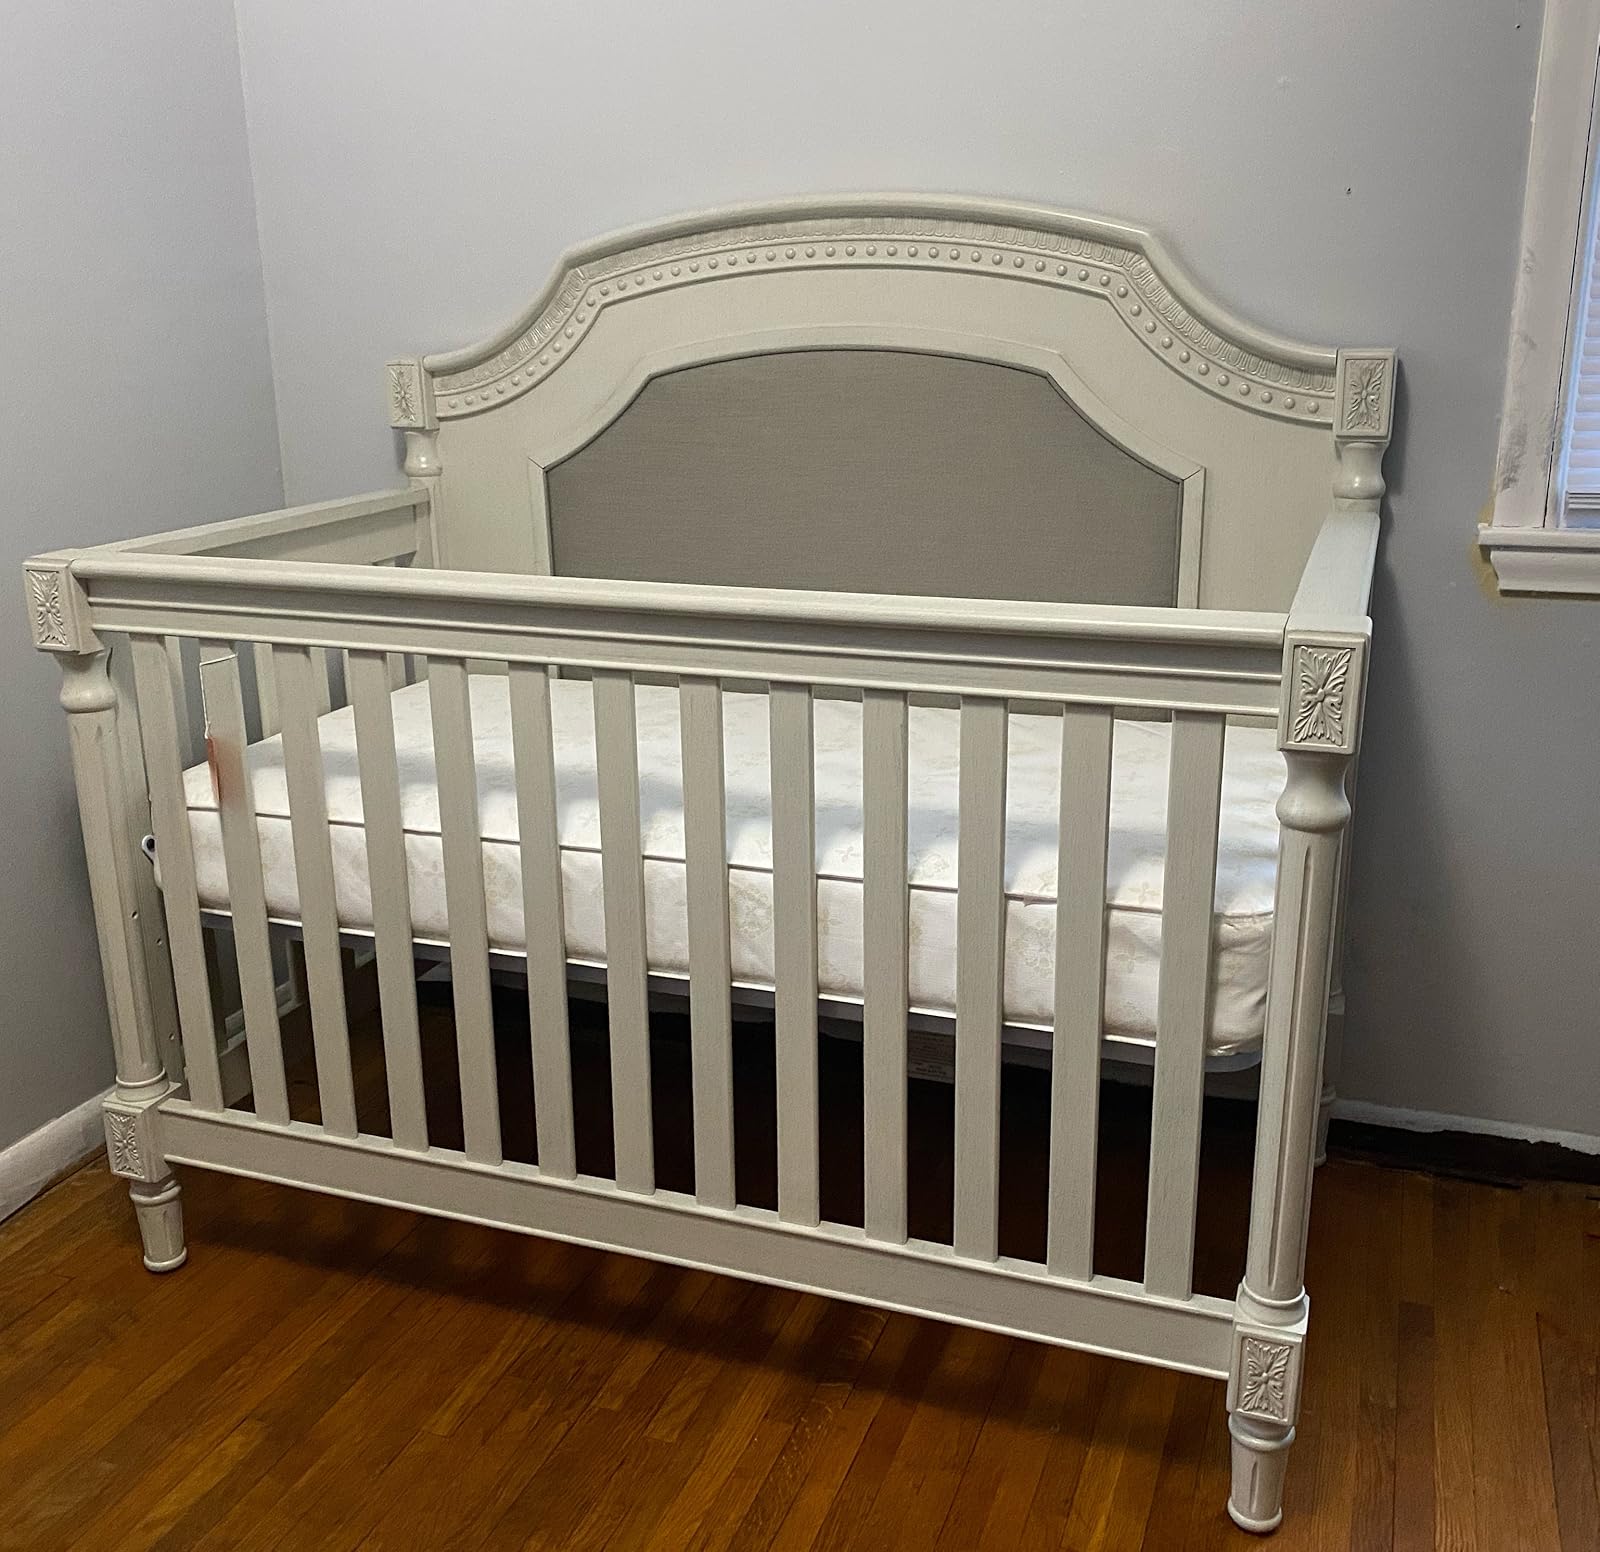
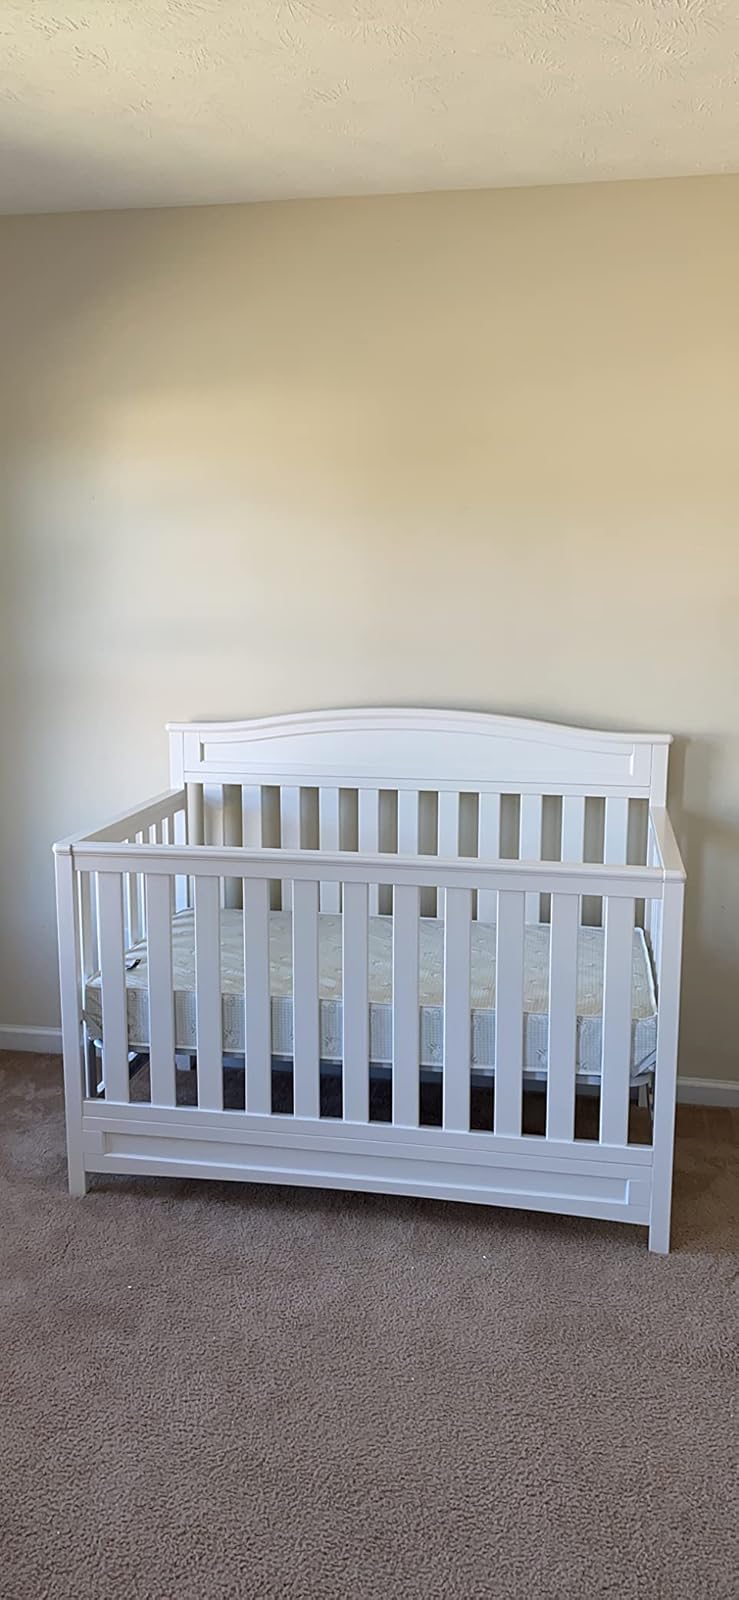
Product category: products_crib
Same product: no